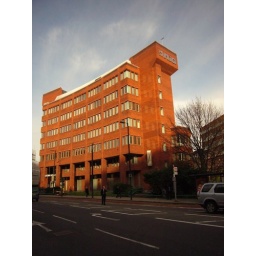
Only its brash colour against the unusual blue sky lifts this building out of the plain ordinary!